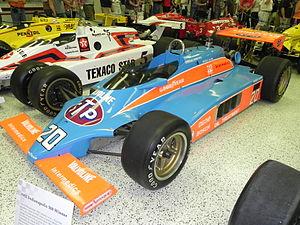
Les 500 miles d'Indianapolis 1982, organisés le dimanche 30 mai 1982 sur l'Indianapolis Motor Speedway, ont été remportés par le pilote américain Gordon Johncock sur une Wildcat-Cosworth.
Gordon Johncock, dit Gordy, né le 25 août 1936 à Hastings, est un pilote automobile américain double vainqueur des 500 miles d'Indianapolis.